Paula Franzese

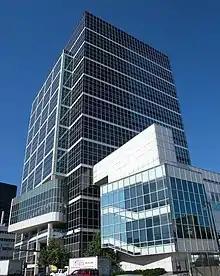
Building at Seton Hall's school of law in Newark, New Jersey.

Franzese's scholarship focuses on two main areas of the law: government ethics and property law. Her research into property law includes landlord-tenant reform, common interest communities including homeowners' boards, and affordable housing, including a legal analysis of the Mount Laurel doctrine. In addition to her scholarship, Franzese wrote two general-purpose guidebooks for students, including "A Short & Happy Guide To Being A College Student" and "A Short & Happy Guide To Being A Law Student." Franzese has advocated for a right to counsel for low-income tenants facing eviction and moderated fair housing programs.